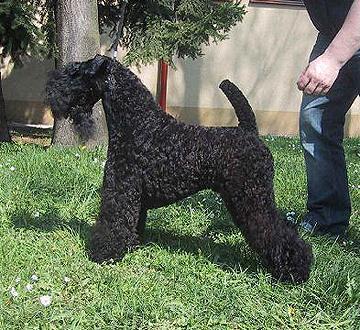
Kerry_blue_terrier